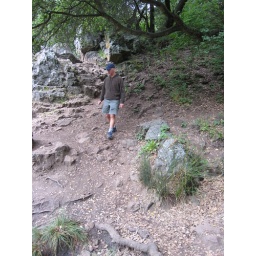
rock formations around lake anza